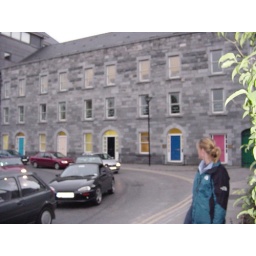
in Ireland everyone paints their doors different colours so they can find their house when they stagger home after the pub!